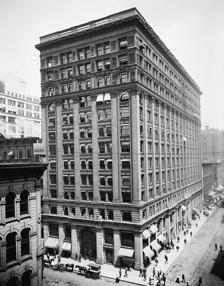
Building: New York Life Insurance Building (Chicago)
Country: United States of America
Year built: 1894
For other uses, see New York Life Insurance Building (disambiguation) . Building in Chicago, Illinois New York Life Insurance Building (1900) General information Status Completed Location Chicago, Illinois Coordinates 41°52′53.2″N 87°37′56.2″W / 41.881444°N 87.632278°W / 41.881444; -87.632278 Completed 1894 Technical details Floor count 14 Design and construction Architect(s) William Le Baron Jenney Chicago Landmark Designated July 26, 2006 The New York Life Insurance Building is a 14-story building at 39 South LaSalle Street in the Loop neighborhood in Chicago , Illinois . Designed by William Le Baron Jenney , it was completed as a 12-story structure in 1894 at a cost of $800,000, equivalent to $28,172,308 in 2023. In 1898, Jenney designed a 92 ft (28 m) addition to the east of the original structure. This expanded the Monroe Street facade to 233 ft (71 m). The addition contained 13 floors and an additional floor was added to the first structure. The expansion also added an entrance on Monroe Street and enlarged the lobby. In 1903, a fourteenth floor was added bring the building to its current height. The building is faced with brick and terra cotta trim in the classical style. Prior to the additions, a cornice and parapet encircled the top, however these were removed to accommodate the expansion. The lobby retains its Georgia gray marble cladding and mosaic tile floor. Light fixtures are deco and appear to be from the 1920s. The building received preliminary landmark status in 2002, but in 2006, Preservation Chicago considered the building one of Chicago's most threatened. In June of that year a company submitted an application to the Chicago Plan Commission including plans to renovate the structure and build 29 South LaSalle , an adjacent 51 story office building. Later that month, the building was declared an official Chicago landmark, amended in 2009. In August 2014, KHP Capital Partners announced it purchased the structure and would convert it to a 293-room Kimpton hotel that will include a rooftop restaurant, meeting rooms, and retail space. The hotel, officially named The Kimpton Gray Hotel, opened in 2016. Gallery Under construction Street view from the west (2012) Street view from the northwest (2011) See also 29 South LaSalle List of Chicago Landmarks List of early skyscrapers References